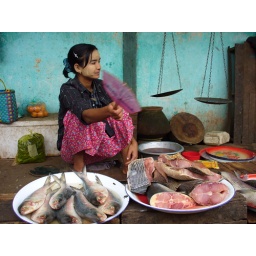
Selling fish in Nuang U market